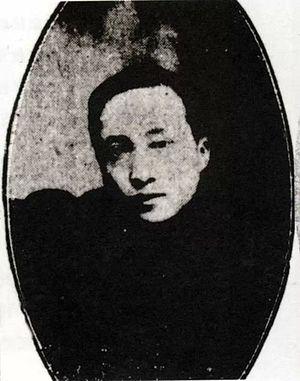
Portrait photographique de Wu Fading. 中文（简体）‎: 吴法鼎的照像
Wu Fading ; né en 1883 à Xinyang, dans la province du Henan, sous la dynastie Qing et décédé le 2 février 1924 est un artiste peintre chinois. Il est le premier artiste chinois à venir à Paris étudier la peinture occidentale.